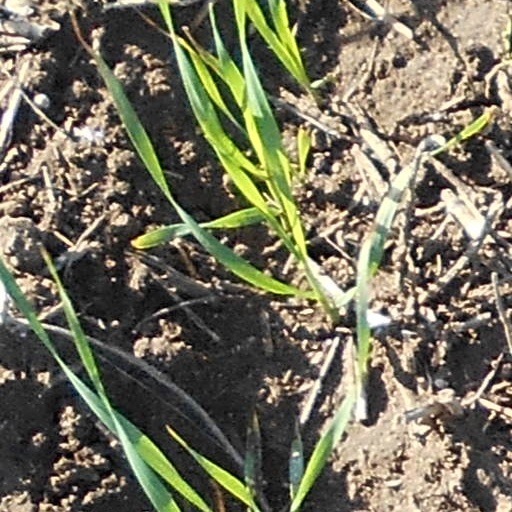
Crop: wheat